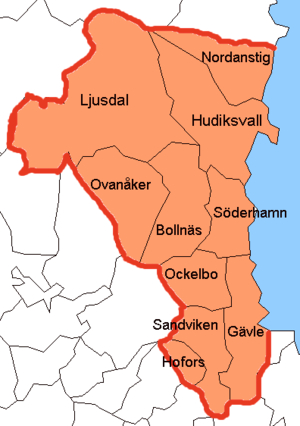
Le comté de Gävleborg est un comté suédois situé au bord de la mer Baltique. Il est voisin des comtés de Uppsala, Västmanland, Dalarna, Jämtland et Västernorrland. Sa capitale est Gävle.